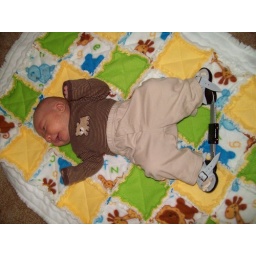
Fancy shoes with the bar in place